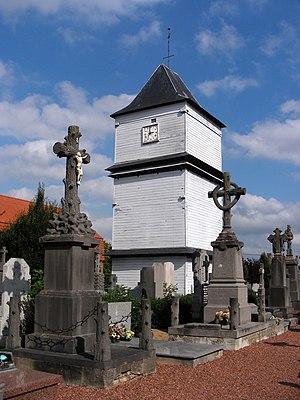
""Maison des cloches""
Eecke est une commune française située dans le département du Nord, en région Hauts-de-France.
Le klockhuis d'Eecke, est un clocher-tour élément du petit patrimoine de la commune de Eecke, situé dans le cimetière qui jouxte l'église Saint-Wulmar. Il a fait l’objet d’une inscription au titre des monuments historiques le 17 février 1989.